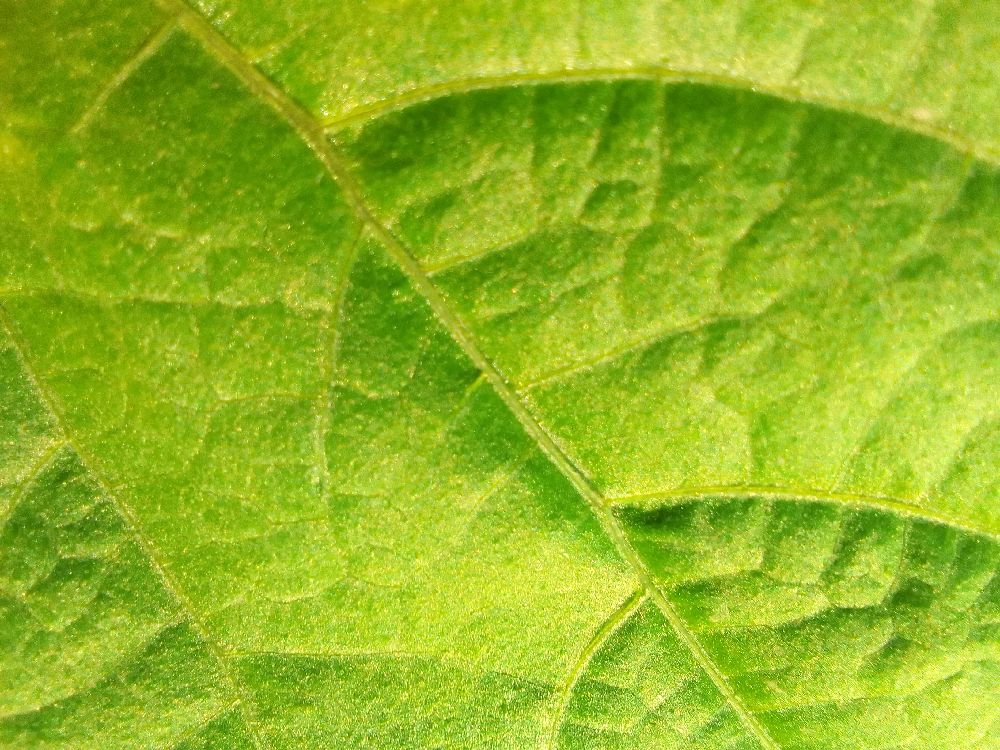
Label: healthy